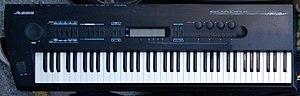
Le QuadraSynth est un synthétiseur numérique à synthèse additive et soustractive produit par le constructeur américain Alesis à partir de 1993. Le modèle est décliné en 1995 avec le QuadraSynth Plus.